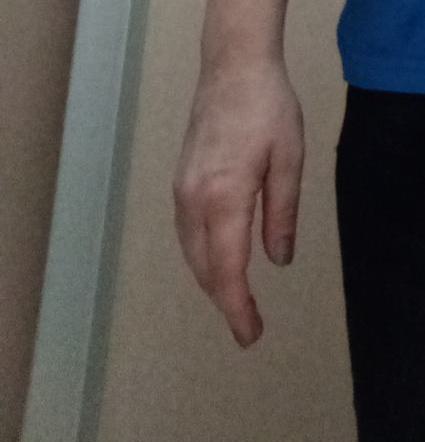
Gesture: no_gesture